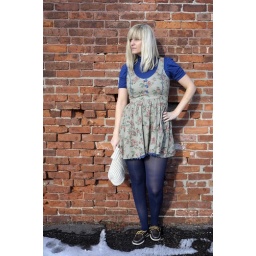
knit hat botanical beauty dress in olive blue short sleeve turtleneck blue tights brown sperrys